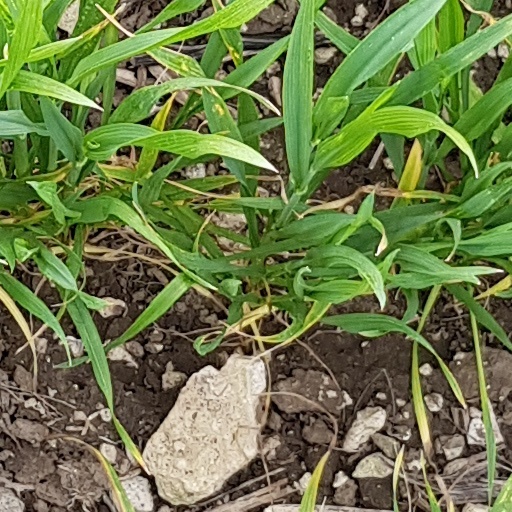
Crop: wheat